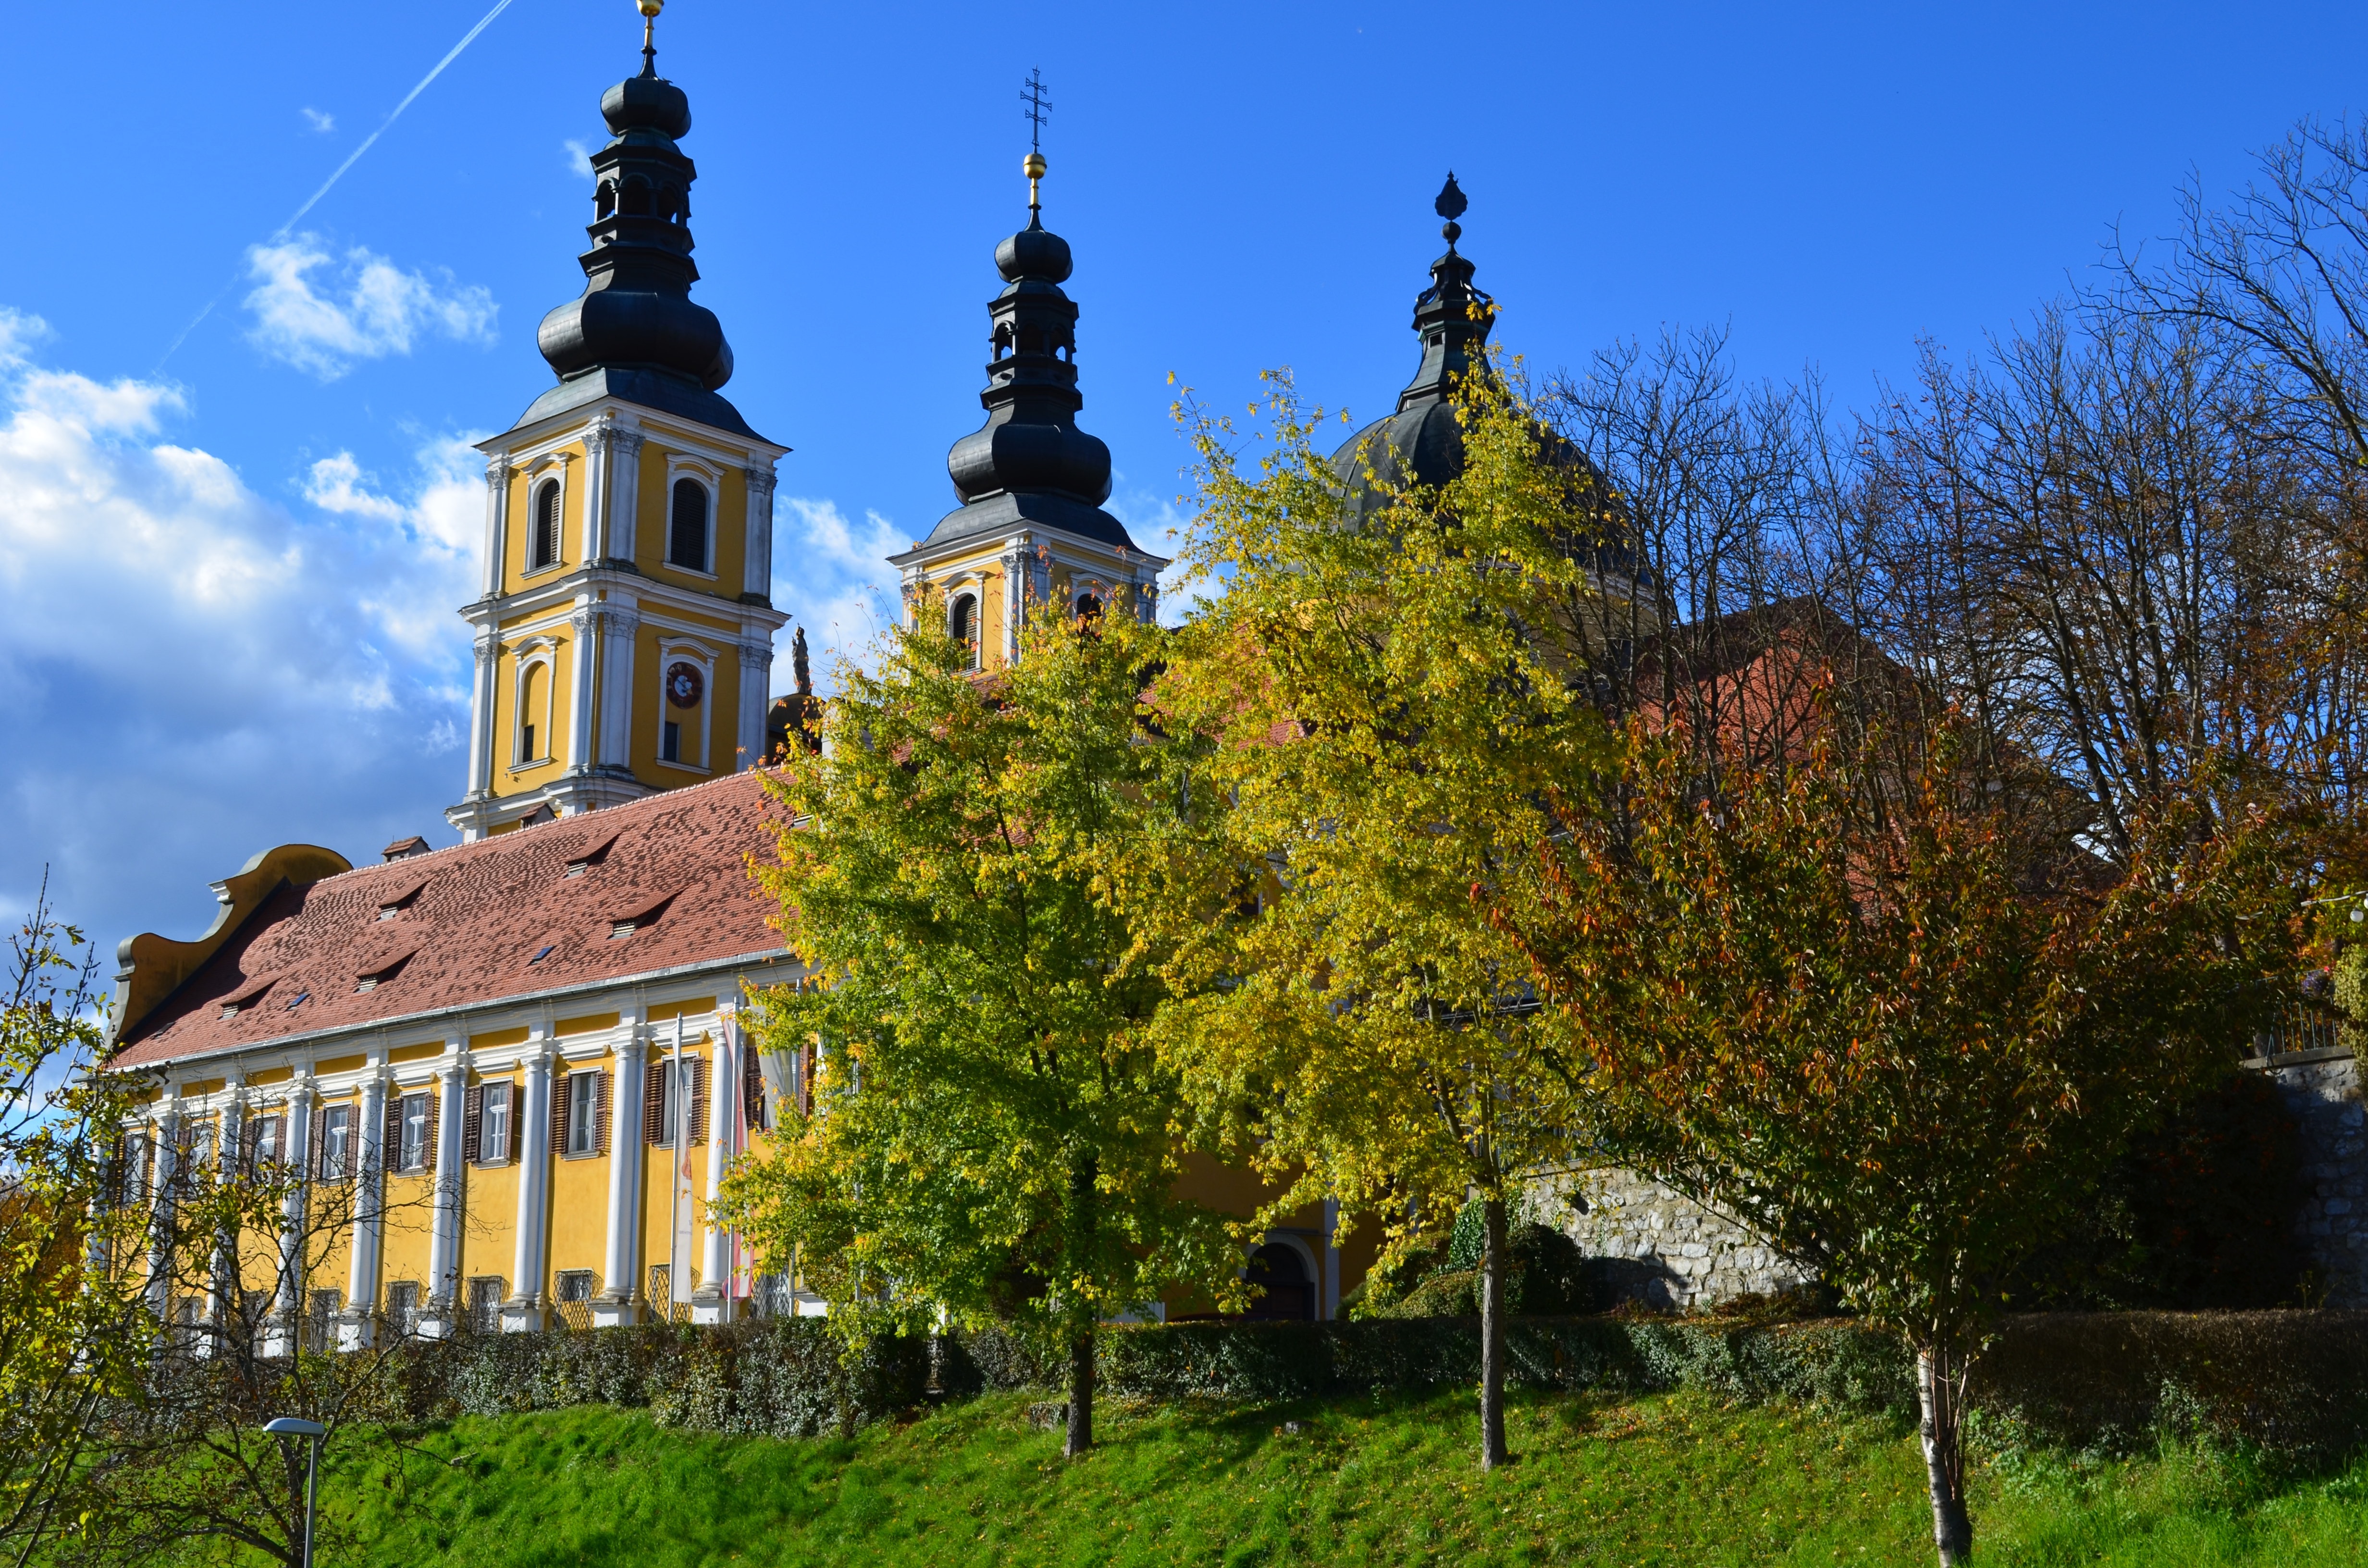
tree, nature, flower, building, chateau, tower, autumn, holiday, church, place of worship, monastery, estate, maria trost austria